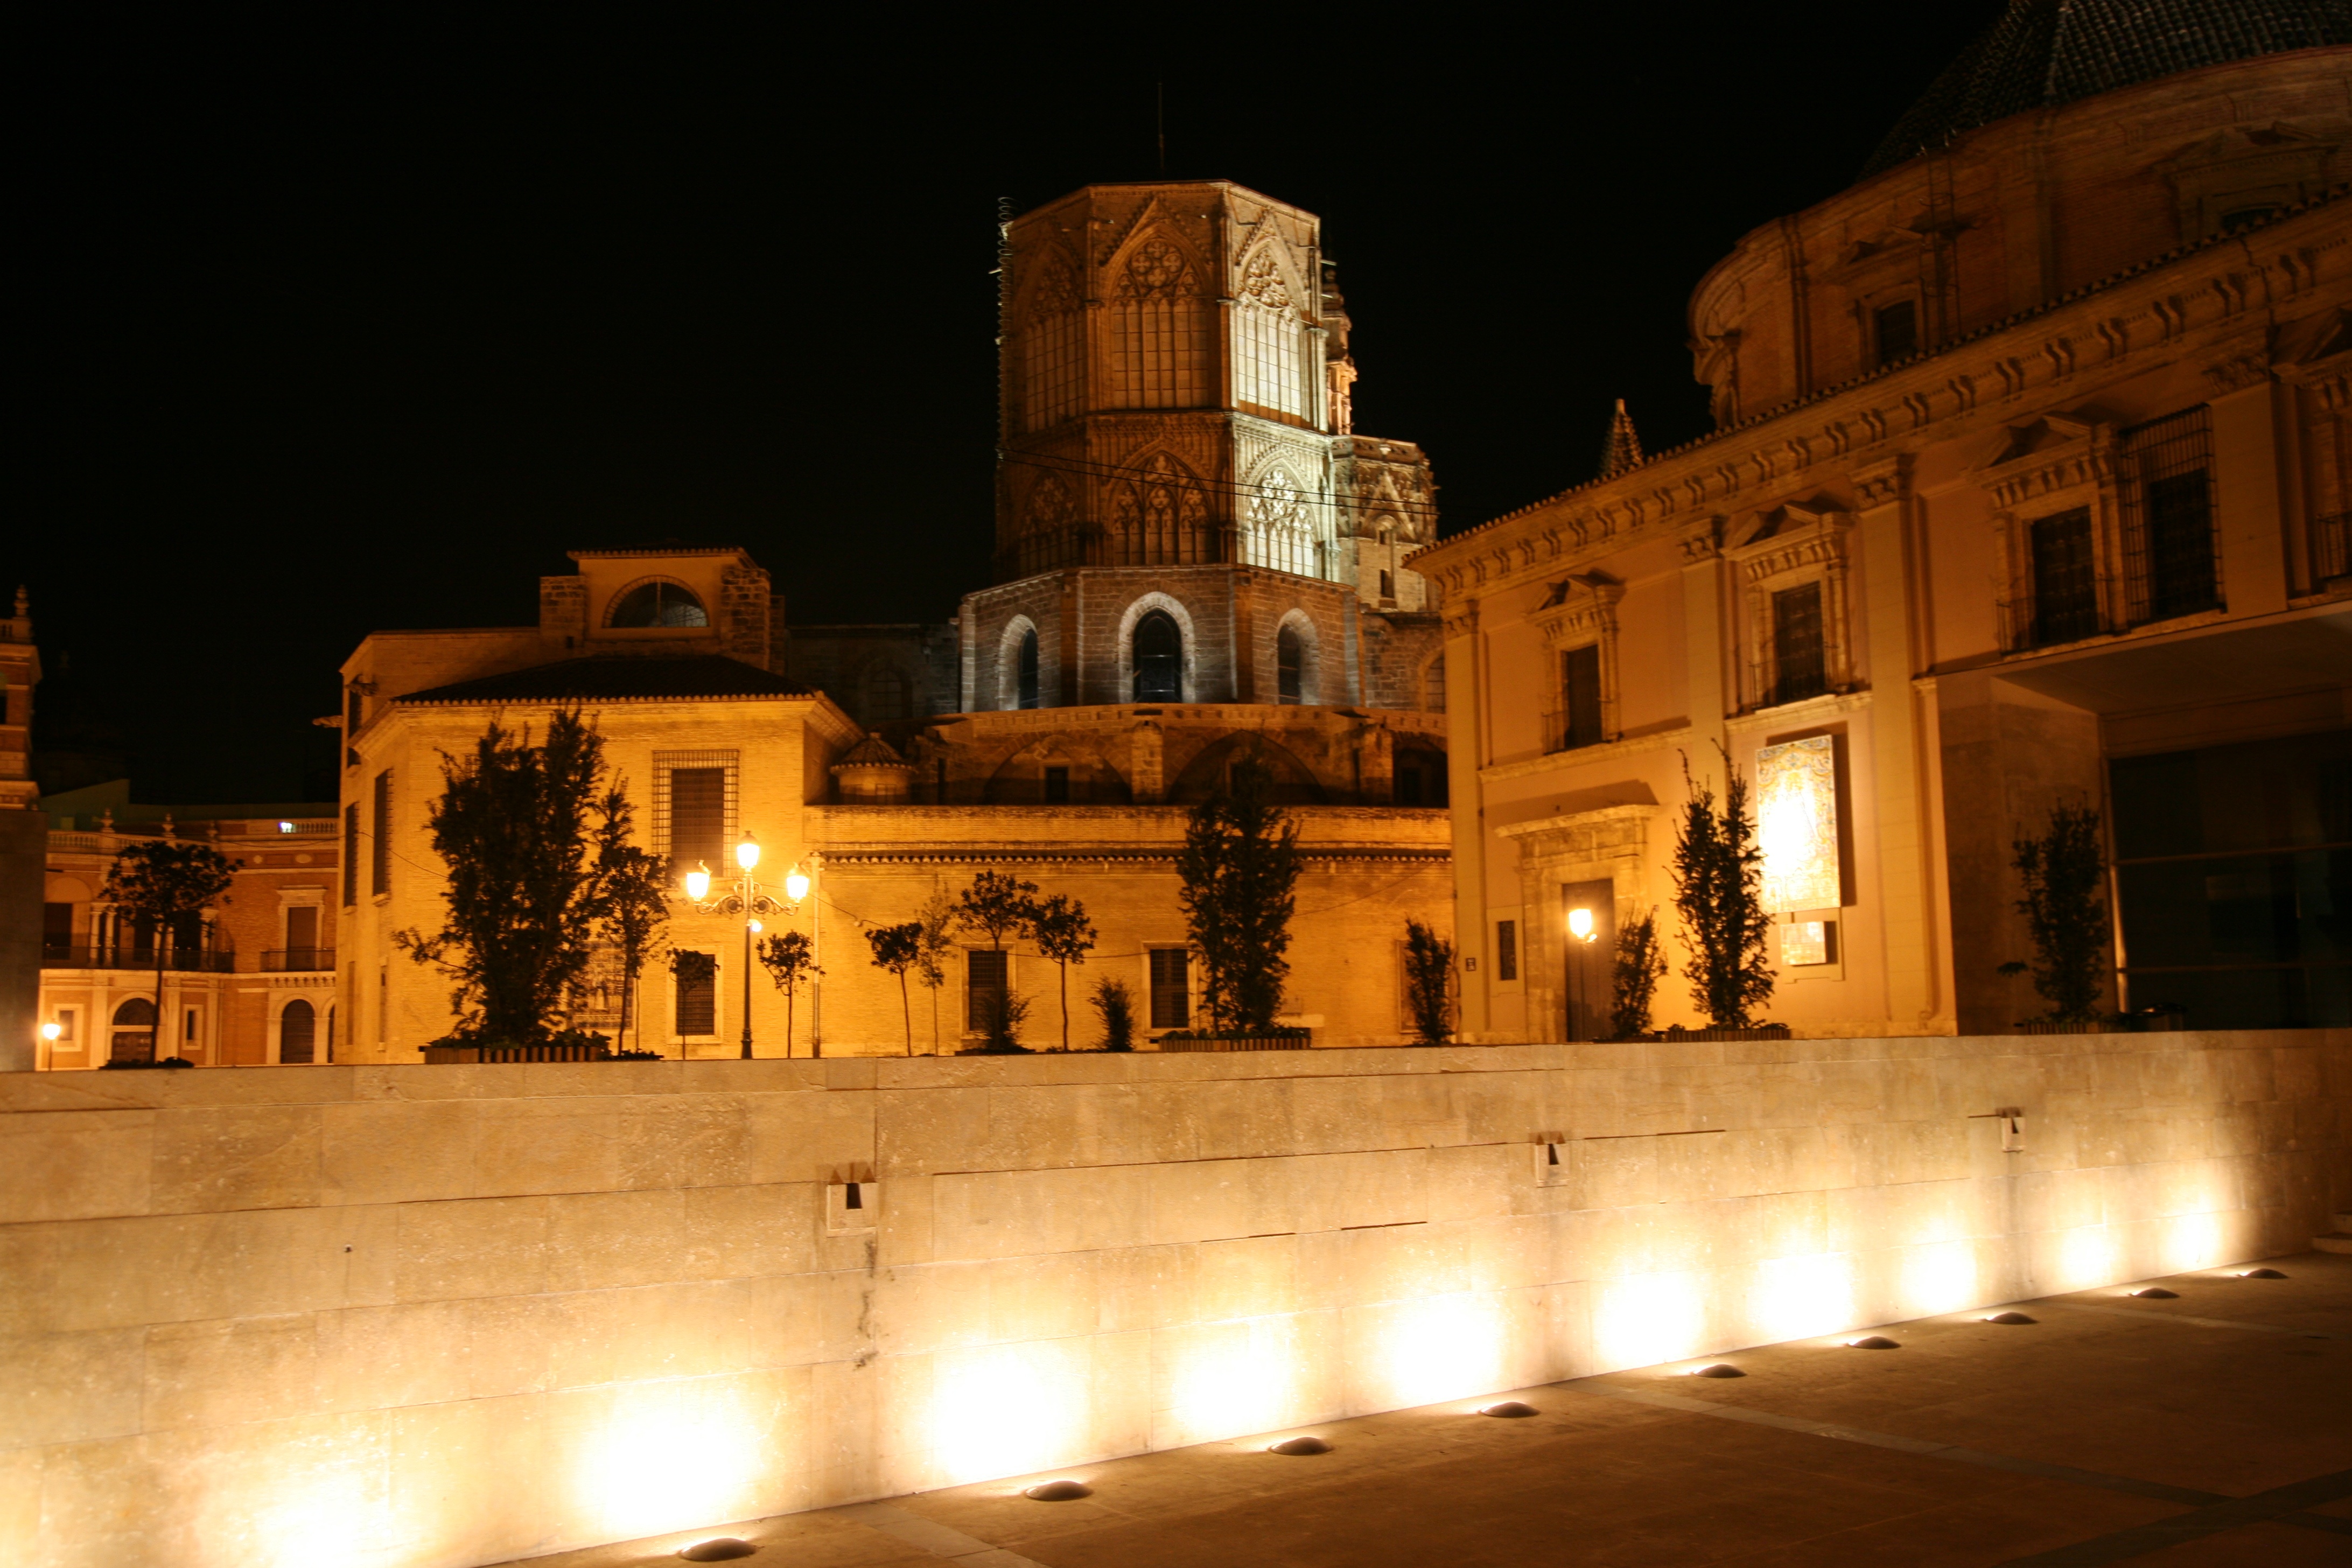
light, night, palace, evening, plaza, landmark, cathedral, lighting, spain, espagne, catedral, cathedrale, valencia, cimborrio, espanha, town square, espana, spanien, spagna, spanje, espanya, valence, ancient rome, ancient history